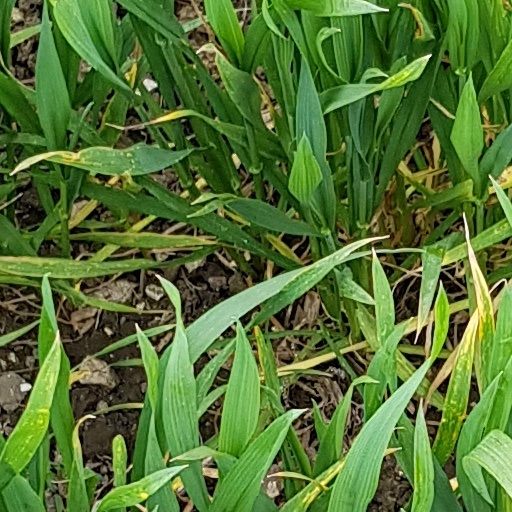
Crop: wheat